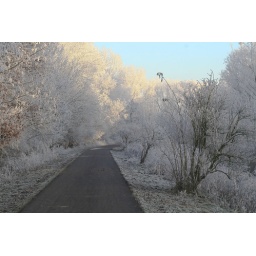
Winter in Alphen aan den Rijn with beautiful white trees in the Heempark. On the right the little 'Kromme Aar'.